Bhawani Dayal Sannyasi

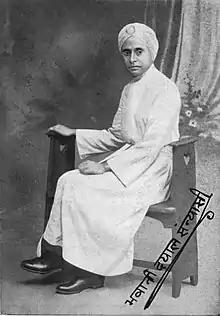

Bhawani Dayal later Bhawani Dayal Sanyasi (10 September 1892 – 9 May 1950) was a wealthy South African of Indian descent, an activist for Indians in South Africa and an editor of various India-related newsletters such as the "Pravasi". He collaborated with Mohandas Gandhi, and represented the South African Indians at the Indian National Congress while also being active in the "Arya Samaj", the propagation of the Hindi language and in other Indian diaspora movements of the time. He was accepted as a person who renounced worldly pleasures as a "sanyasi" giving him the later name and the prefix Swami.